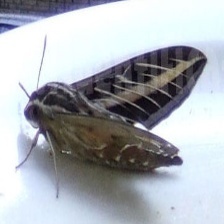
Species: WHITE LINED SPHINX MOTH